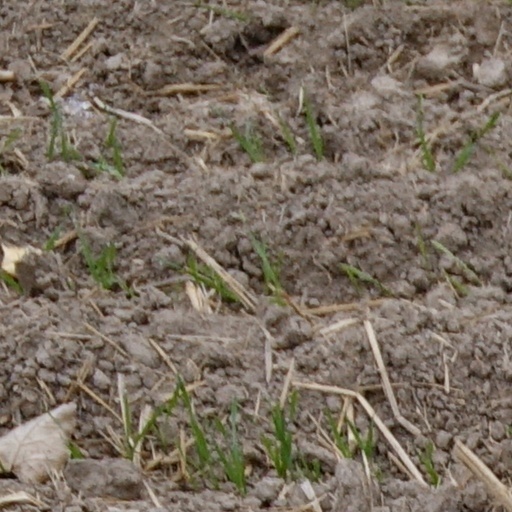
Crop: wheat